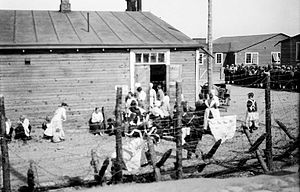
Krigsfangelejr
Krigsfangelejr for kvinder under Den finske borgerkrig i Tampere i 1918.
En krigsfangelejr er et fængsel, ofte i form af en baraklejr, for tilfangetagne fremmede soldater under og umiddelbart efter en krig.